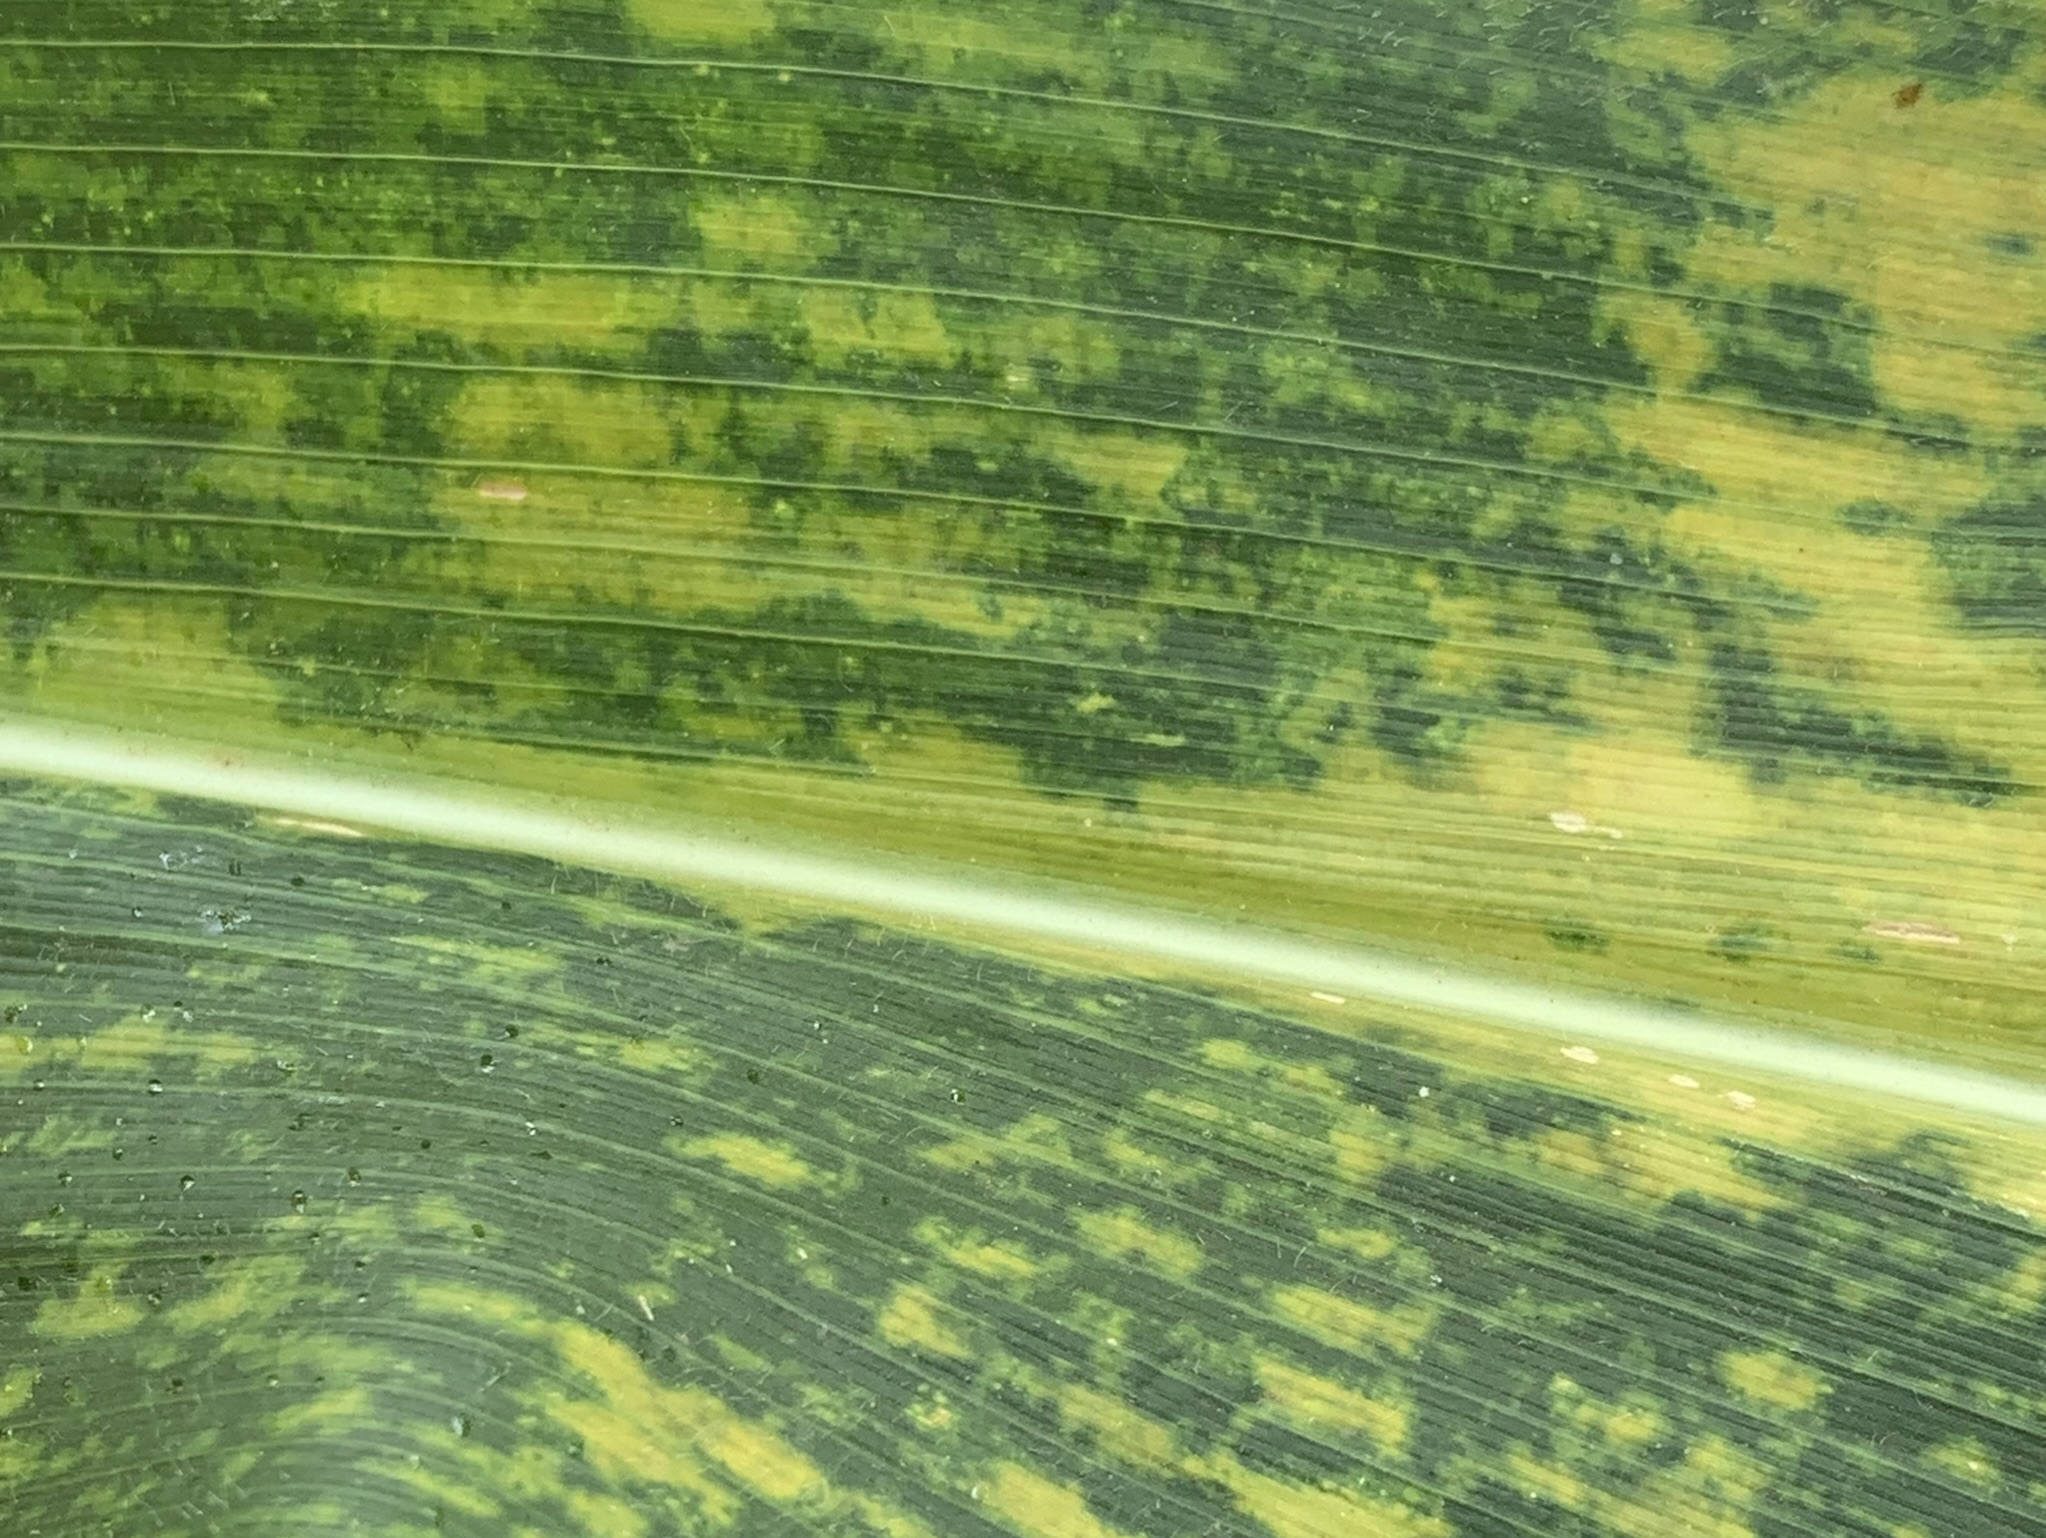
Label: MLN